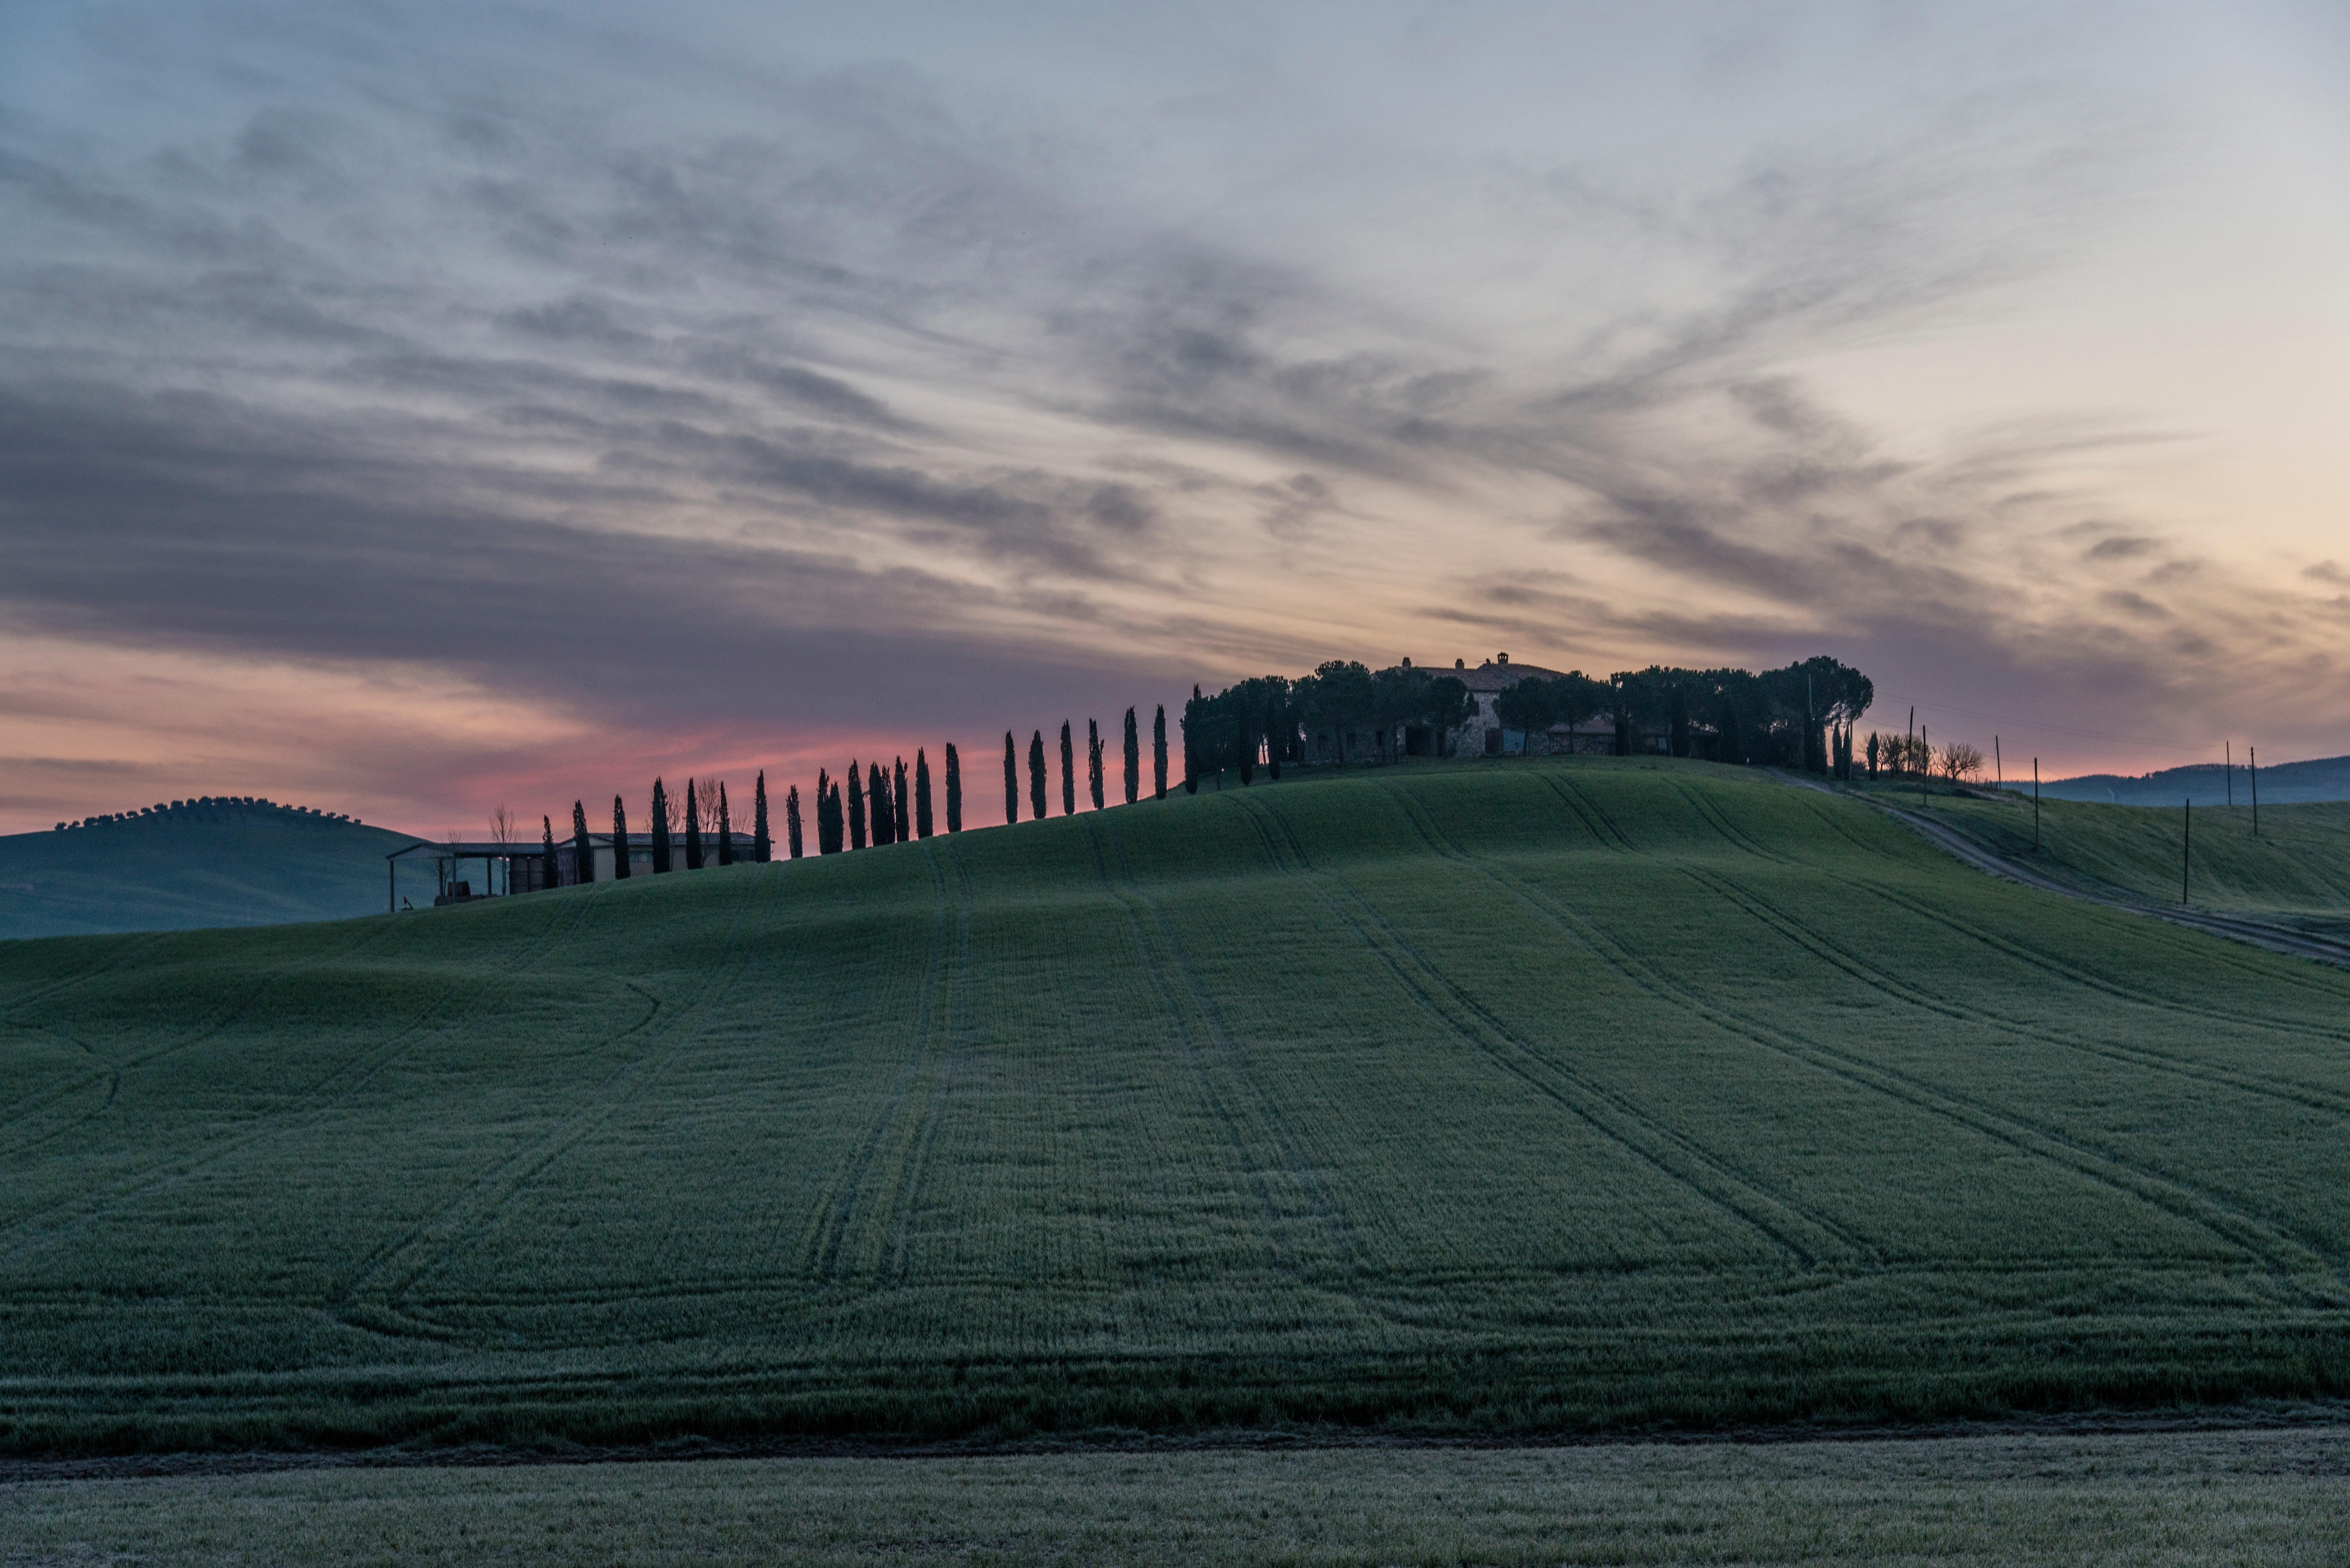
landscape, sea, coast, tree, grass, sand, ocean, horizon, mountain, cloud, sky, sunrise, sunset, field, morning, hill, wave, wind, dawn, dusk, evening, terrain, rural area, meteorological phenomenon, atmospheric phenomenon, atmosphere of earth